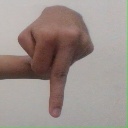
अक्षर: प